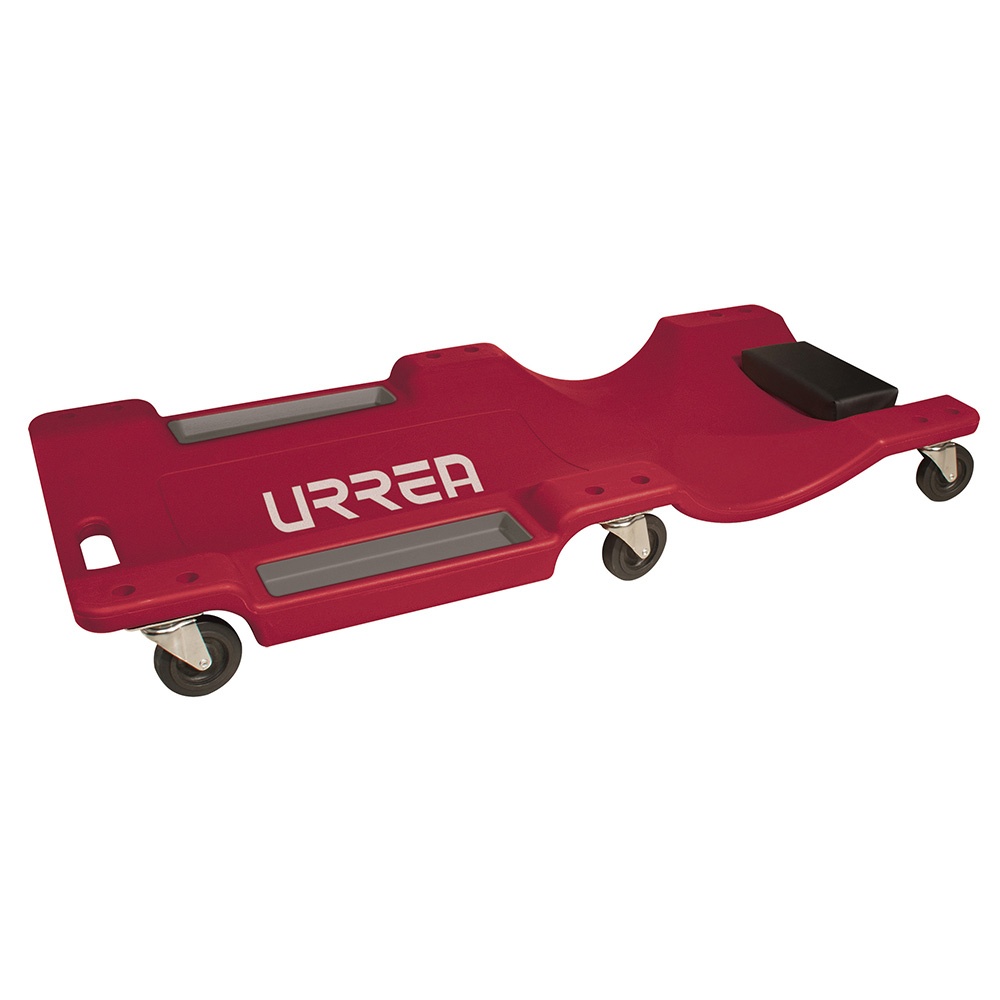
CAMA PARA MECANICO PLASTICA 6 RUEDAS GIRATORIAS 36 SKU 9991A
Cama para mecánico plástica, 6 ruedas giratorias, 36"
Brand: URREA
Category: Hardware > Hardware Accessories > Tool Storage & Organization > Tool Boxes > Rolling Tool Boxes